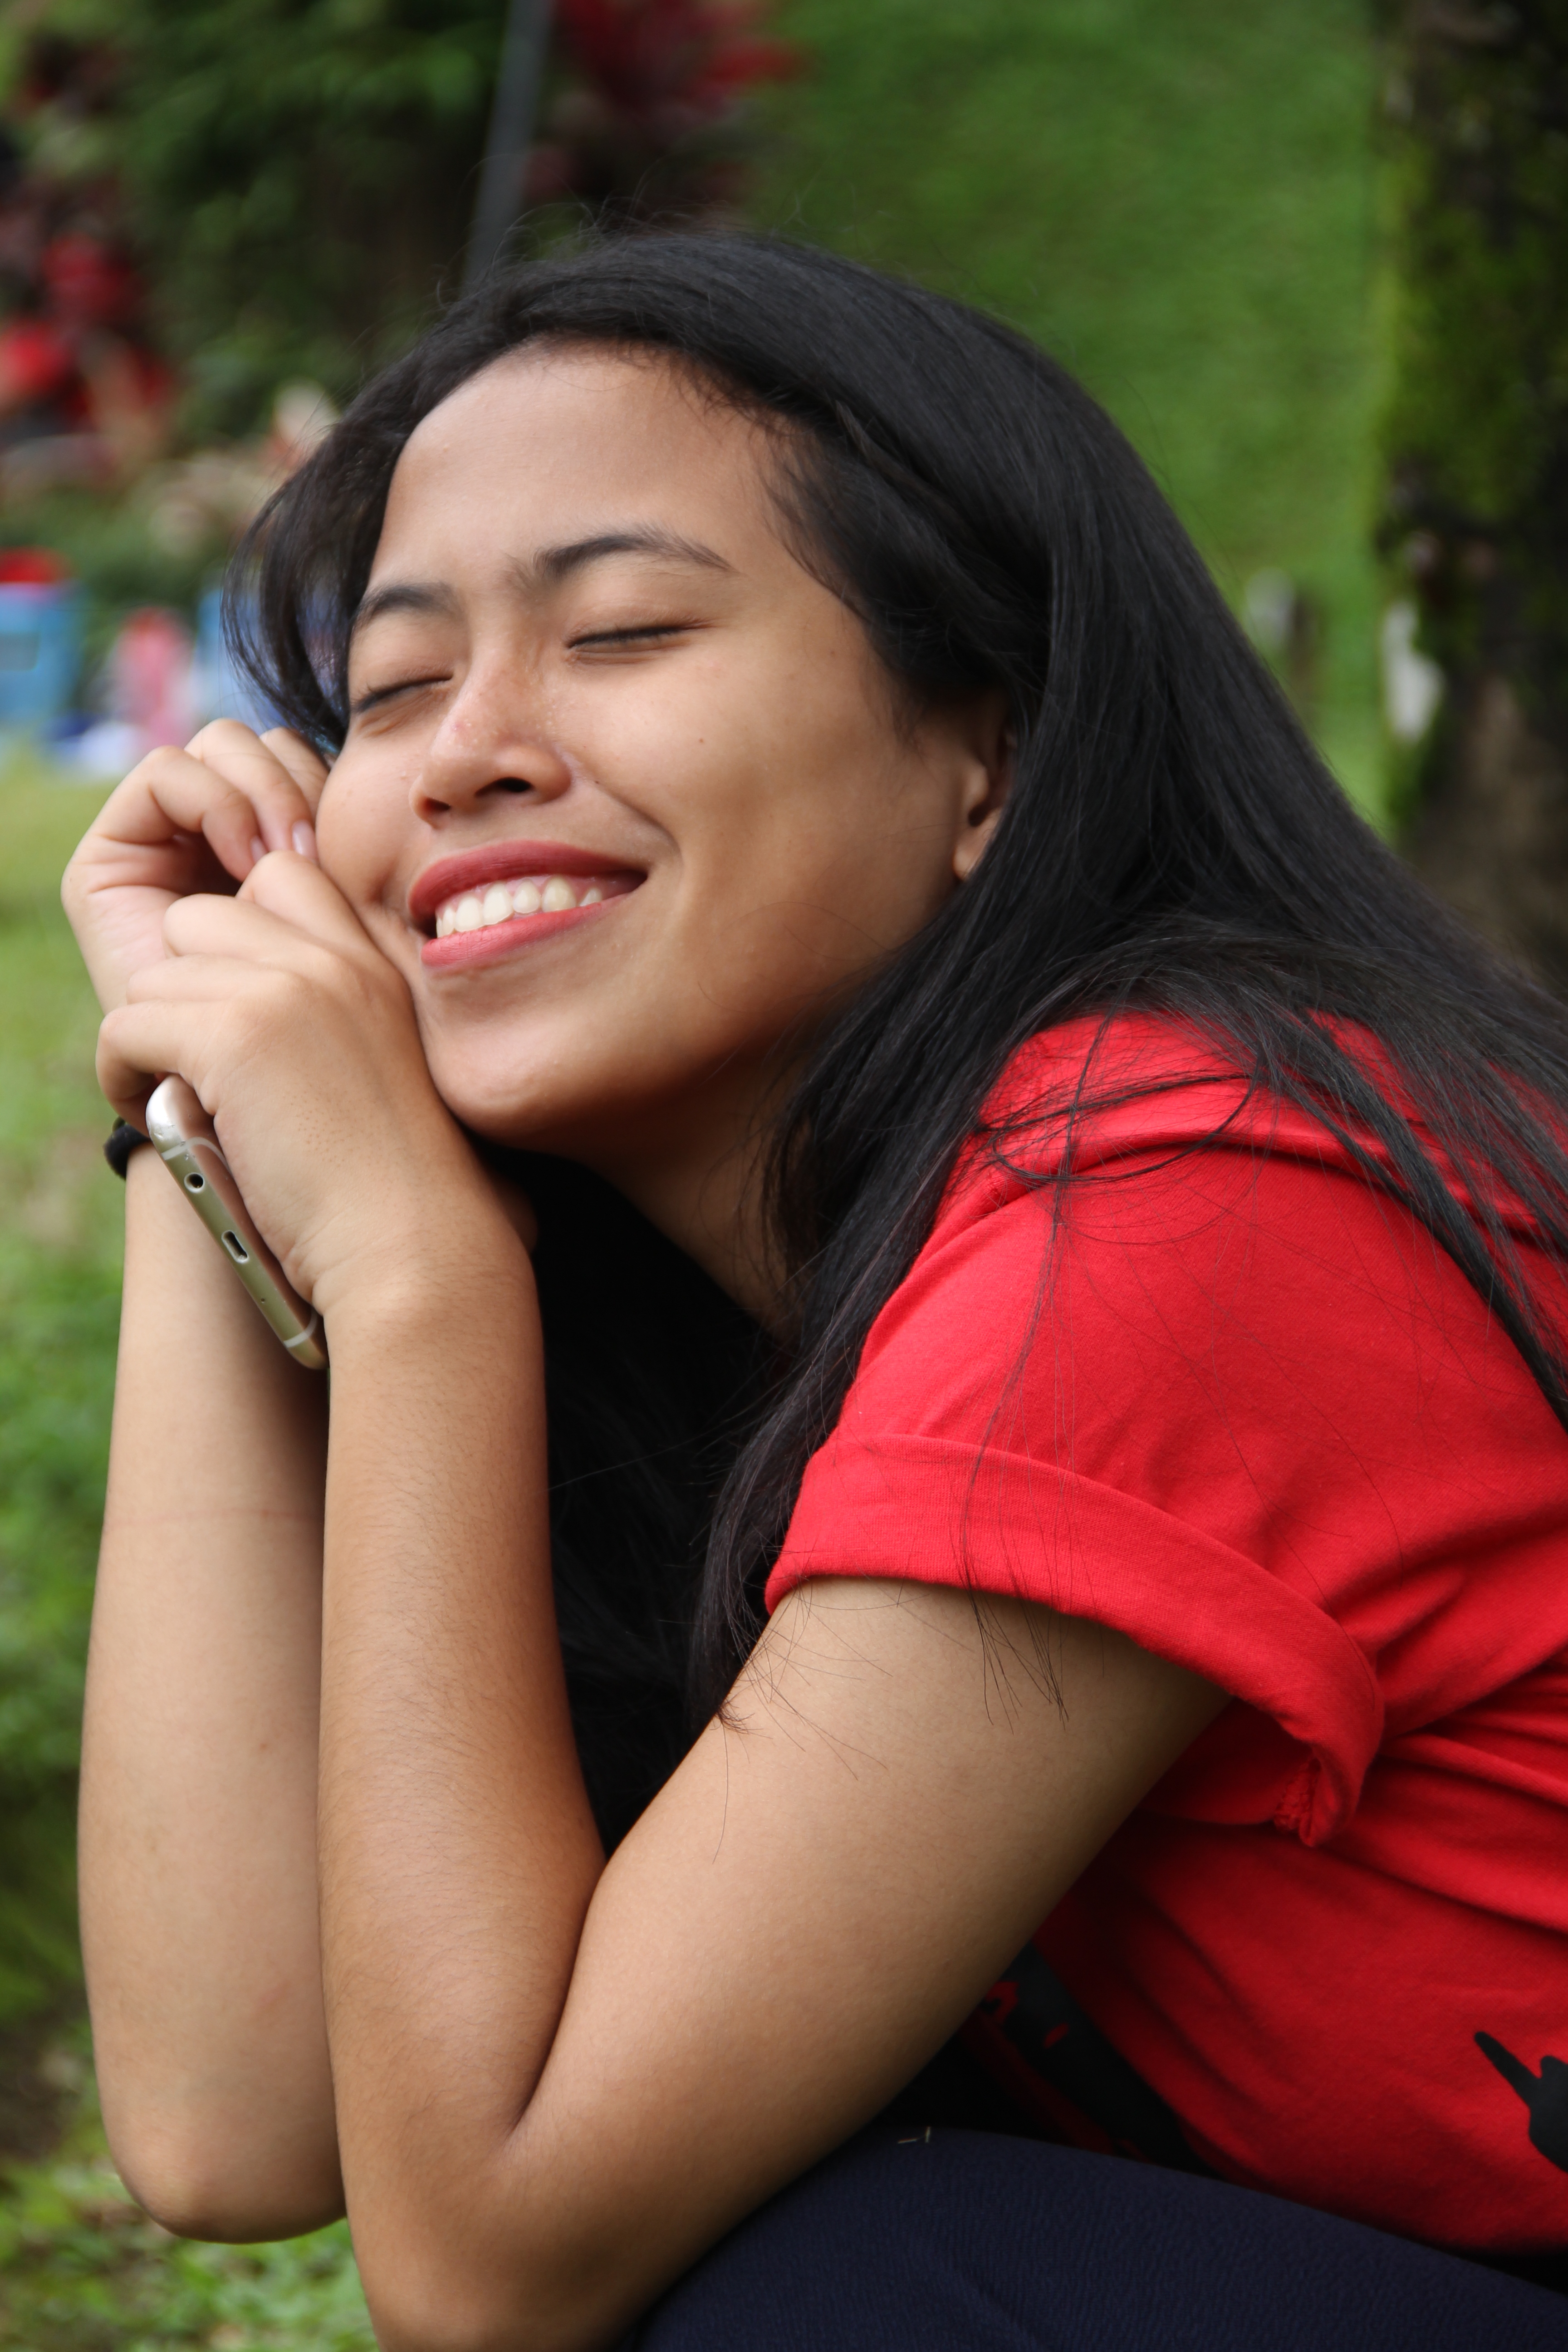
girl, People in nature, lady, facial expression, beauty, red, skin, smile, lip, black hair, photo shoot, photography, botany, long hair, grass, model, laugh, happy, sitting, tree, portrait photography